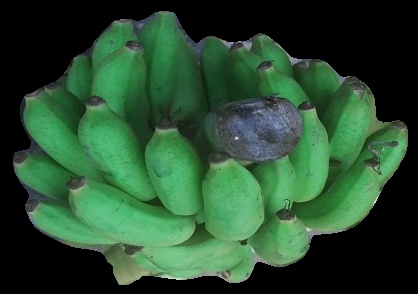
Variety: elakki-bale
Grade: grade2